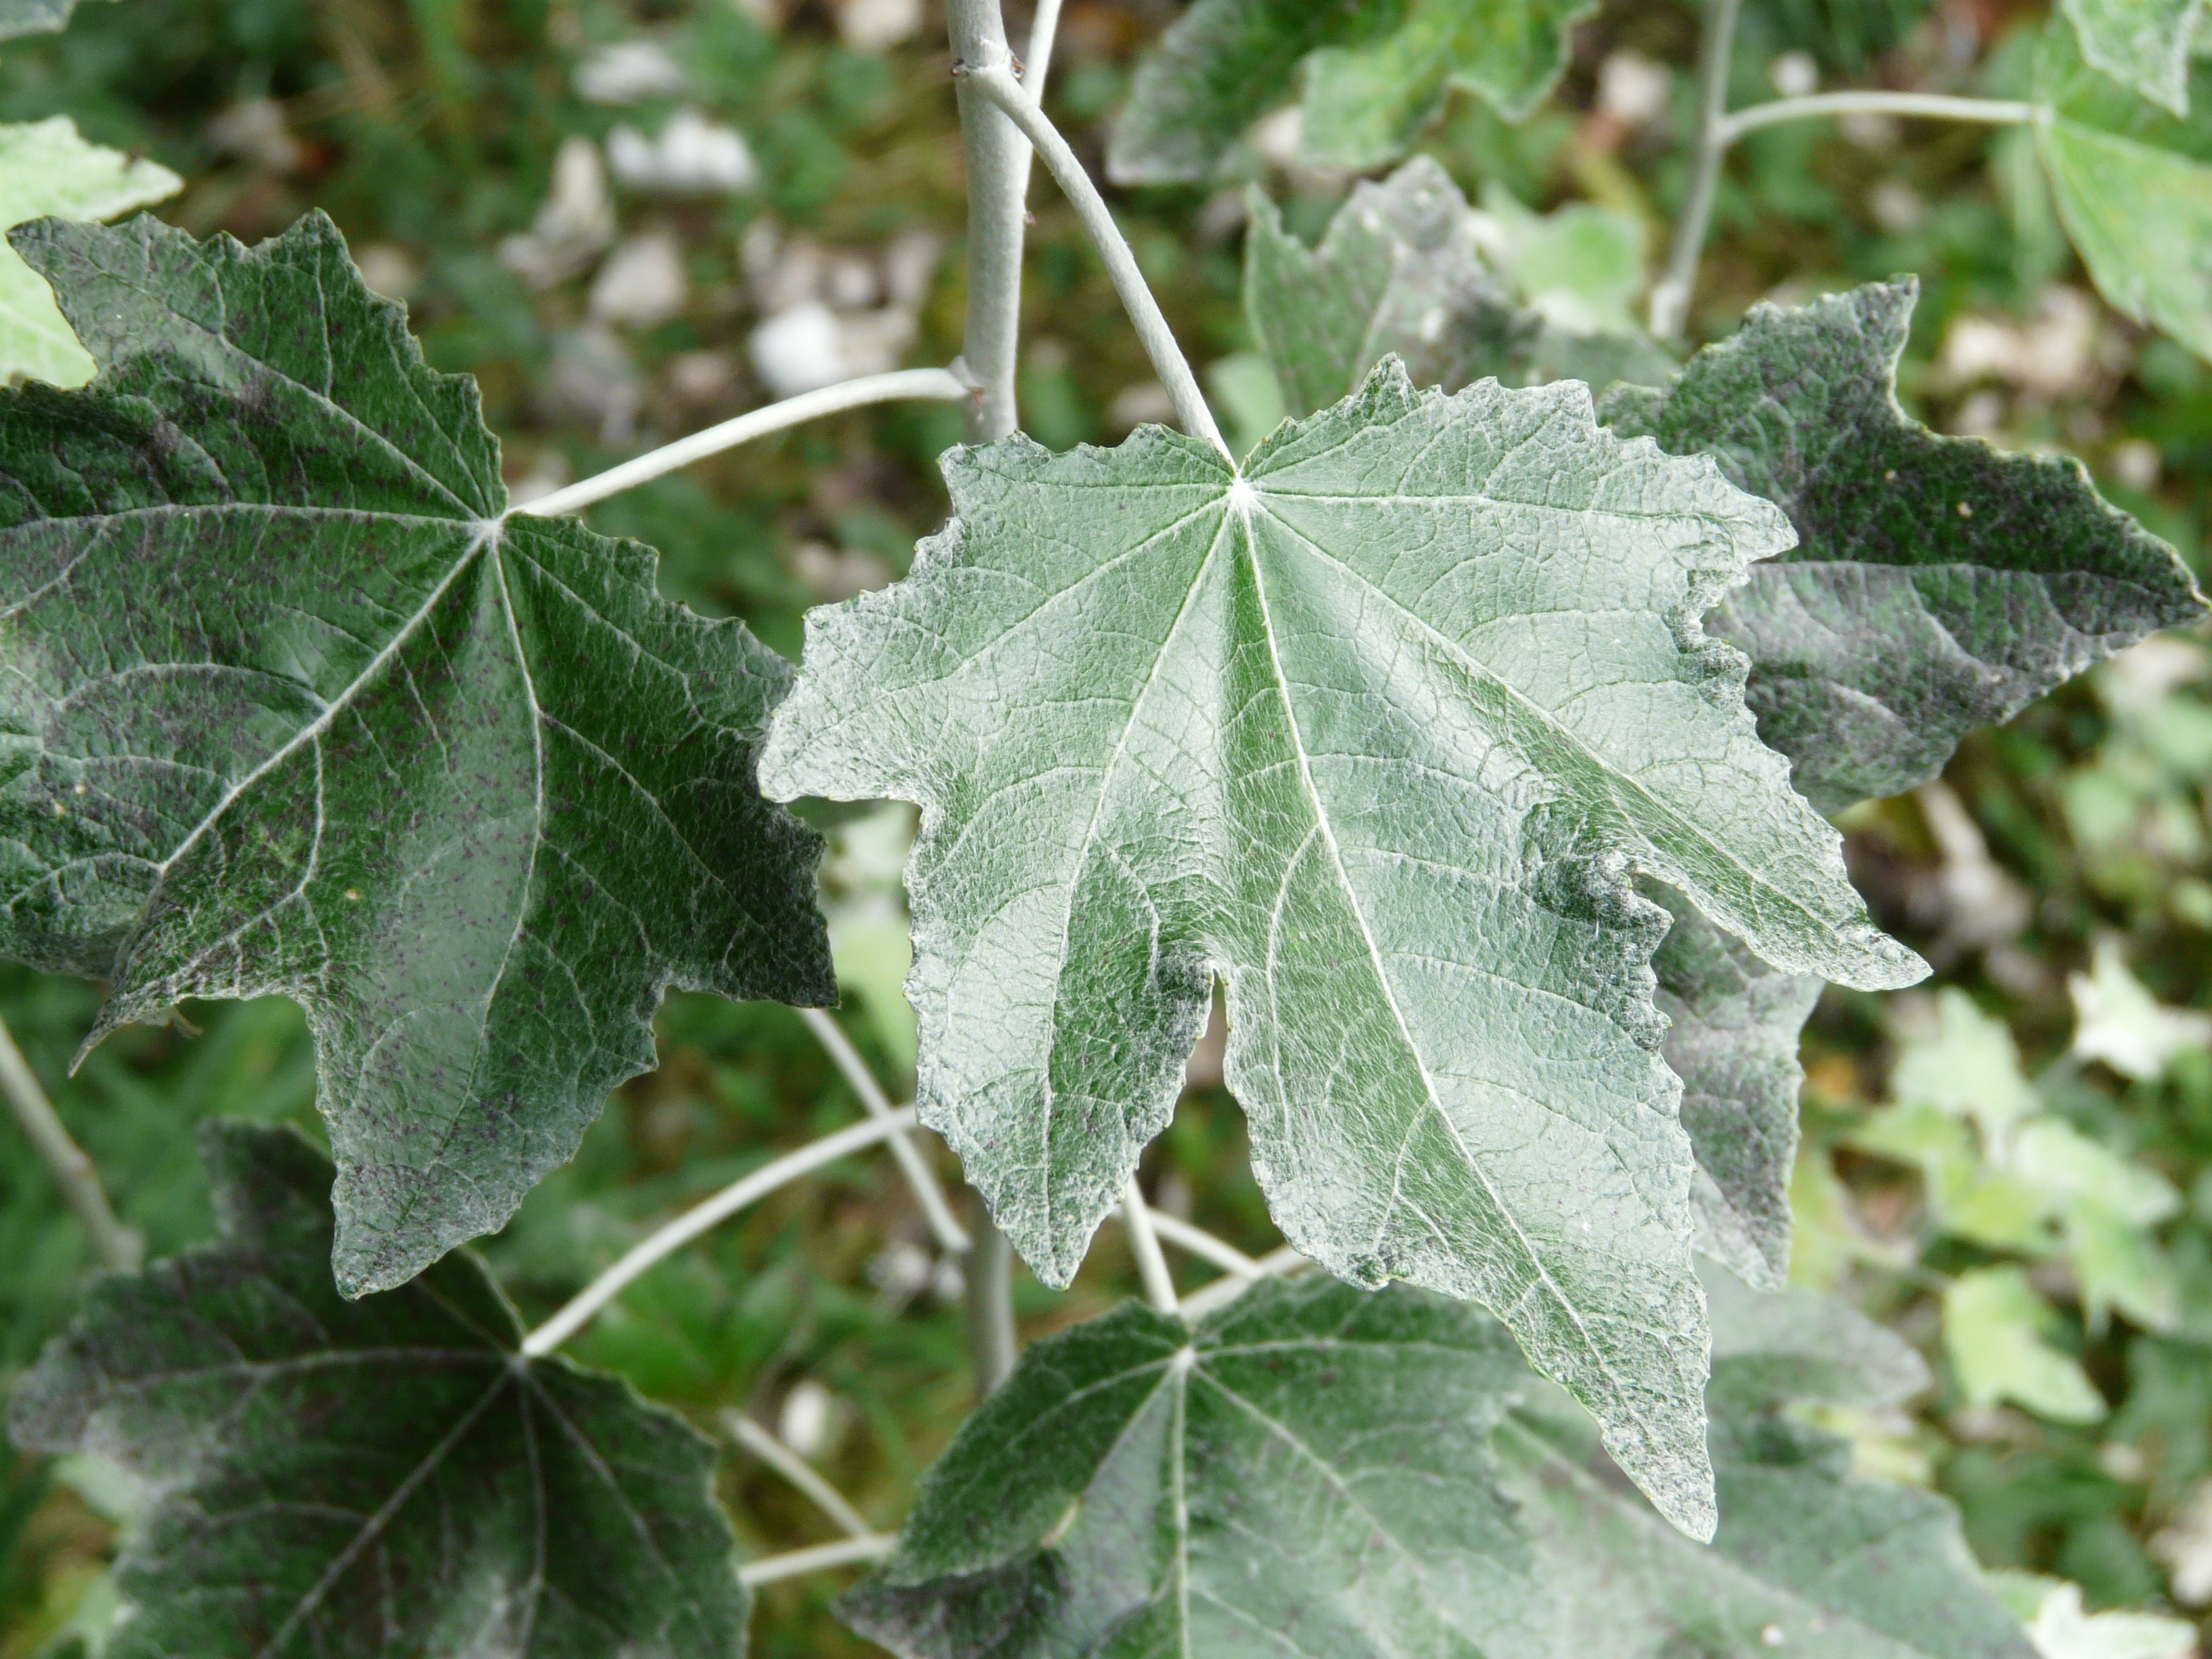
tree, plant, leaf, flower, frost, food, green, produce, ivy, botany, close, maple tree, shrub, deciduous, poplar, flowering plant, grape leaves, white poplar, grazing greenhouse, salicaceae, annual plant, woody plant, land plant, apiales, populus alba